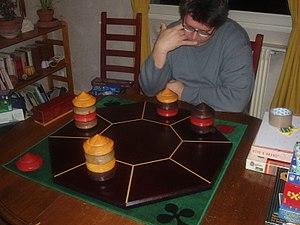
Diam est un jeu de société créé par Alain Couchot et Bernard Klein en 1997 et édité par Ferti en 2003.